Aerobiz Supersonic

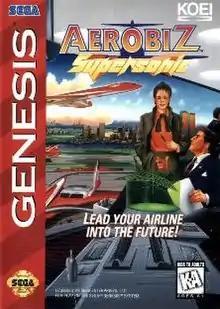

Aerobiz Supersonic, known as in Japan, is a business simulation video game released for the Super Nintendo Entertainment System by Koei in North America in August 1994. It was later ported to the Genesis. It is a sequel to Koei's previous airline simulation game, "Aerobiz".